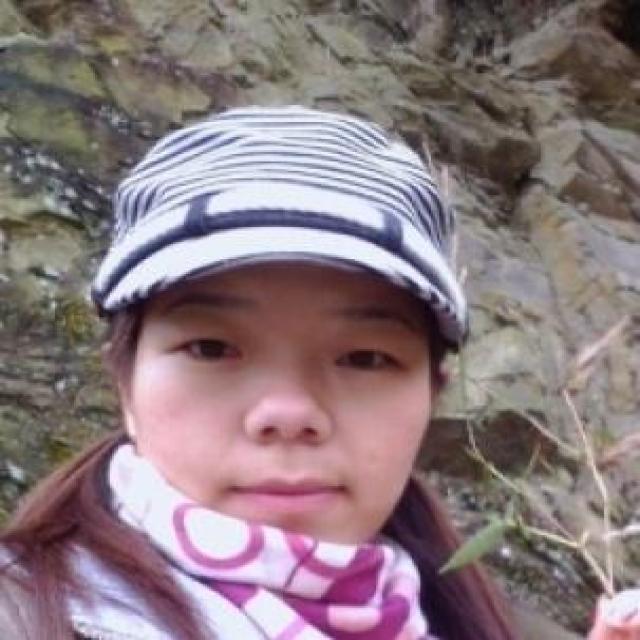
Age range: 21-44